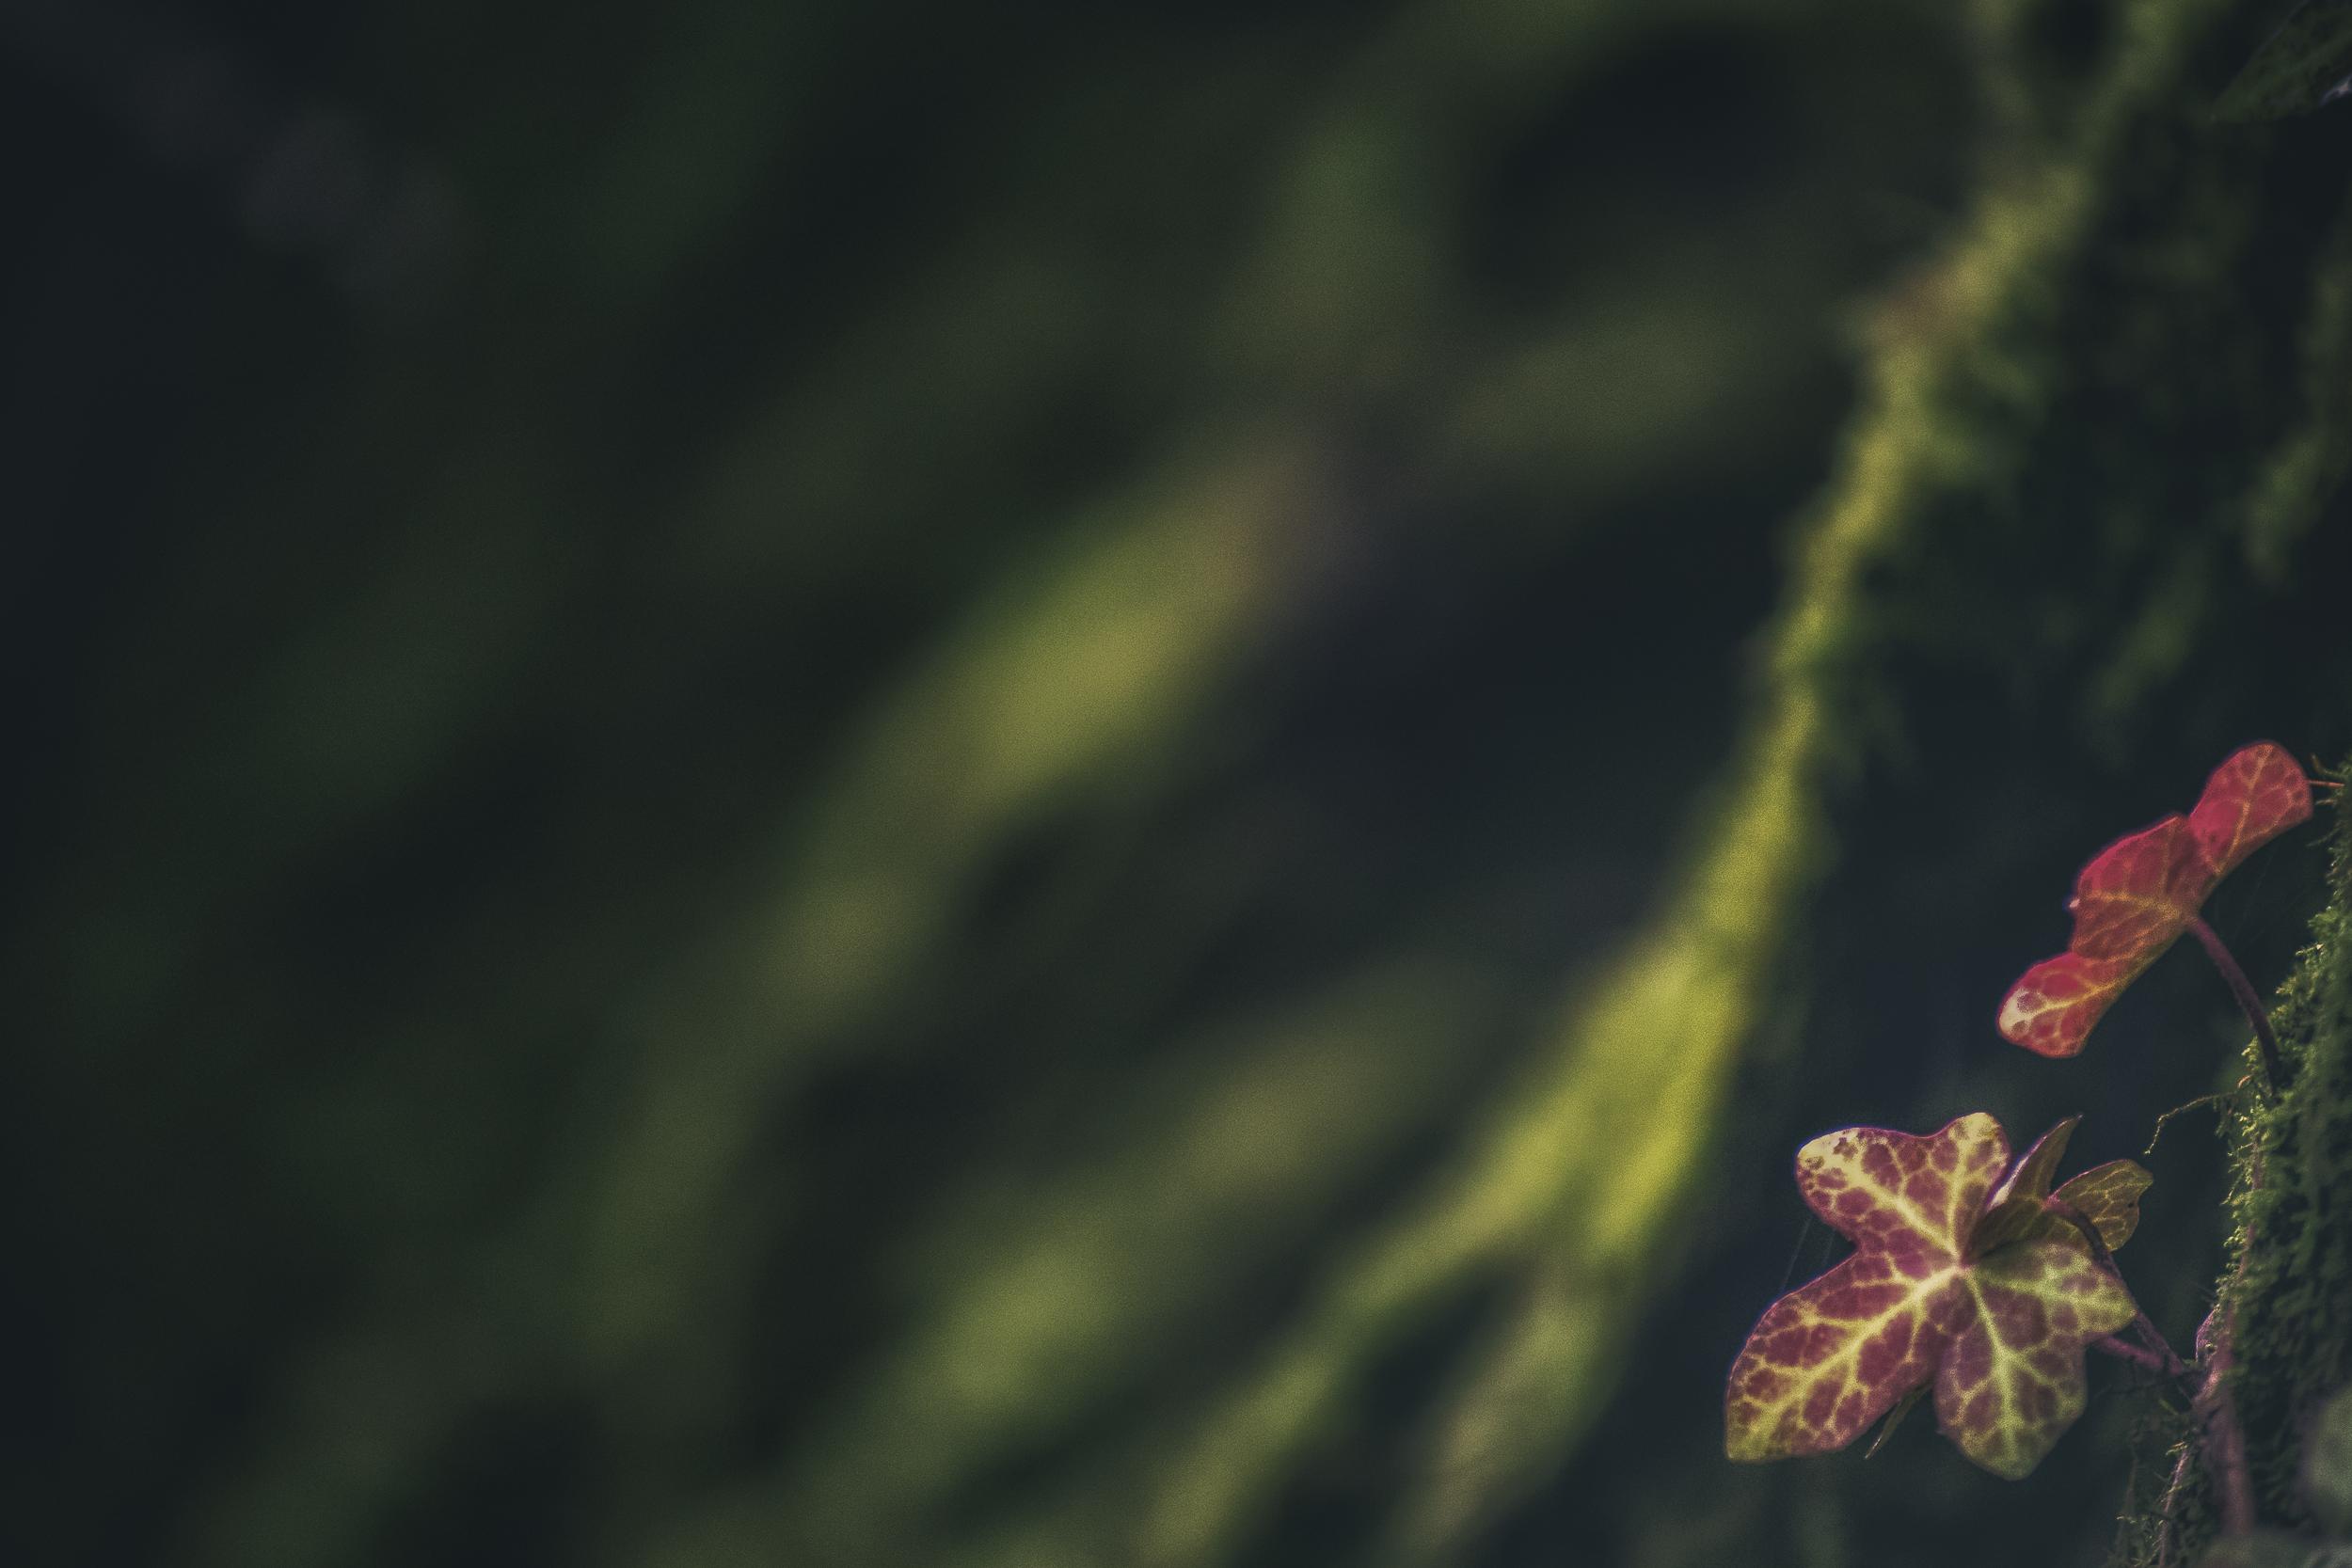
tree, nature, grass, branch, light, plant, photography, sunlight, leaf, flower, europe, pollen, green, darkness, botany, nikon, flora, close up, leaves, vert, feuilles, arbre, lumiere, nikkor, d750, mousse, macro photography, c uruyann, c uru, grass family, plant stem, computer wallpaper